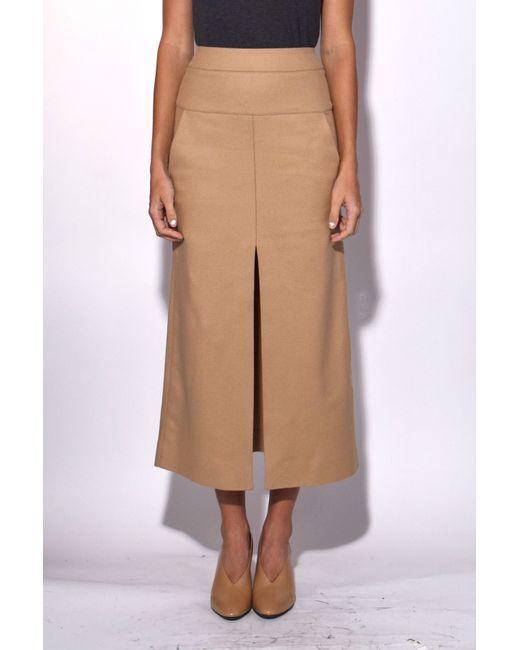
Knöchellanger Rock aus braunem Leder mit Schlitz vorne